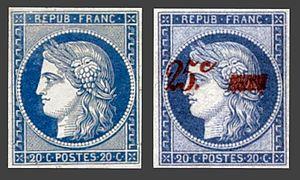
Cet article recense les timbres de France émis en 1849 par l'administration des Postes.
Les timbres non-émis sont des timbres imprimés en quantité, mais que l'on a renoncé à émettre pour différentes raisons :